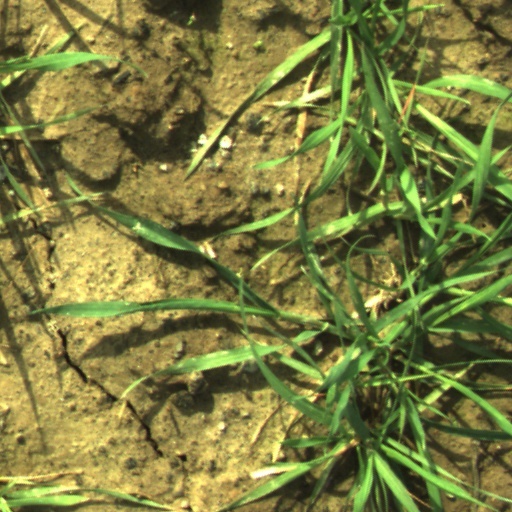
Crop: wheat